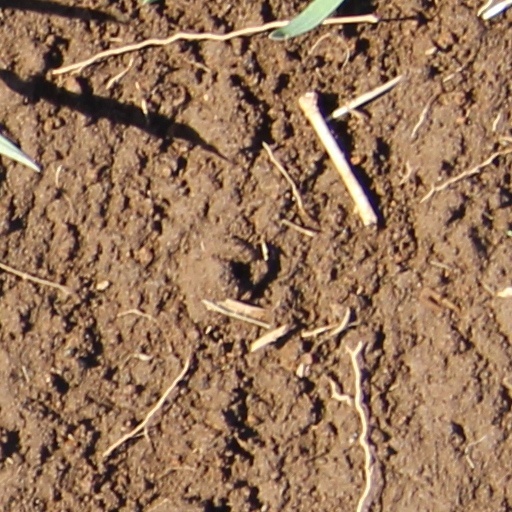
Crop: wheat